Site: brandenburg
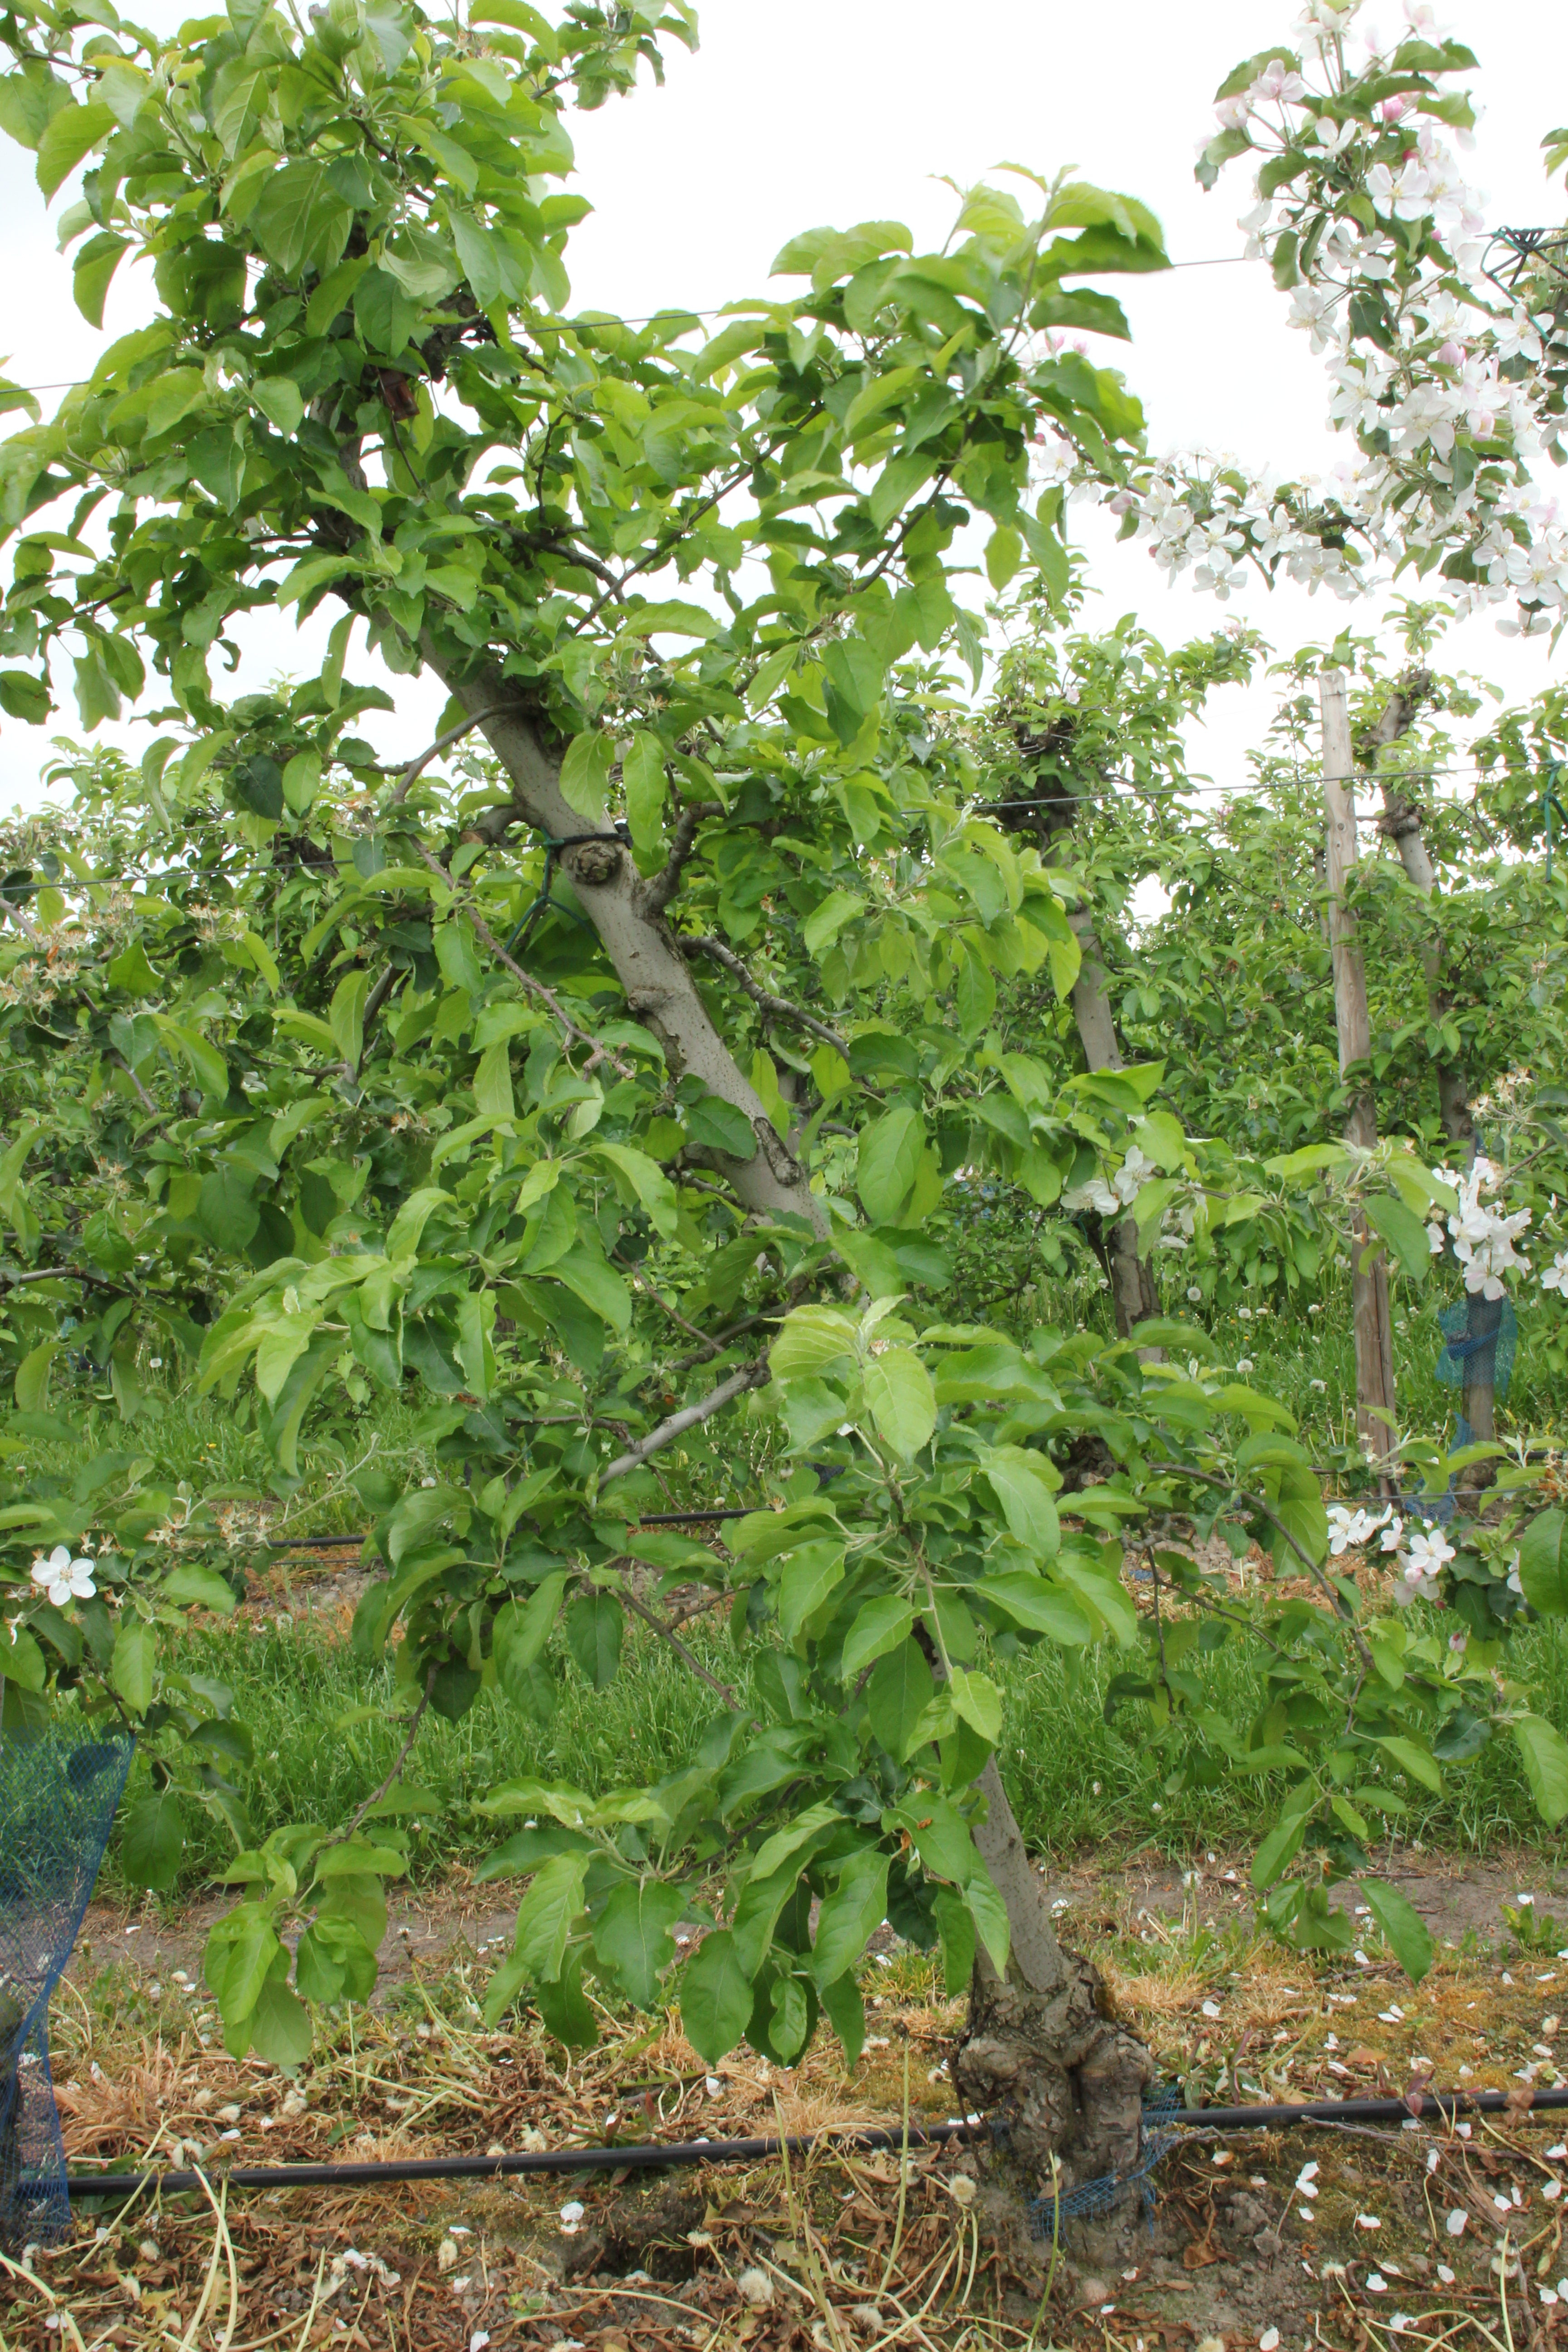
Growth stage (BBCH 67): Flowering